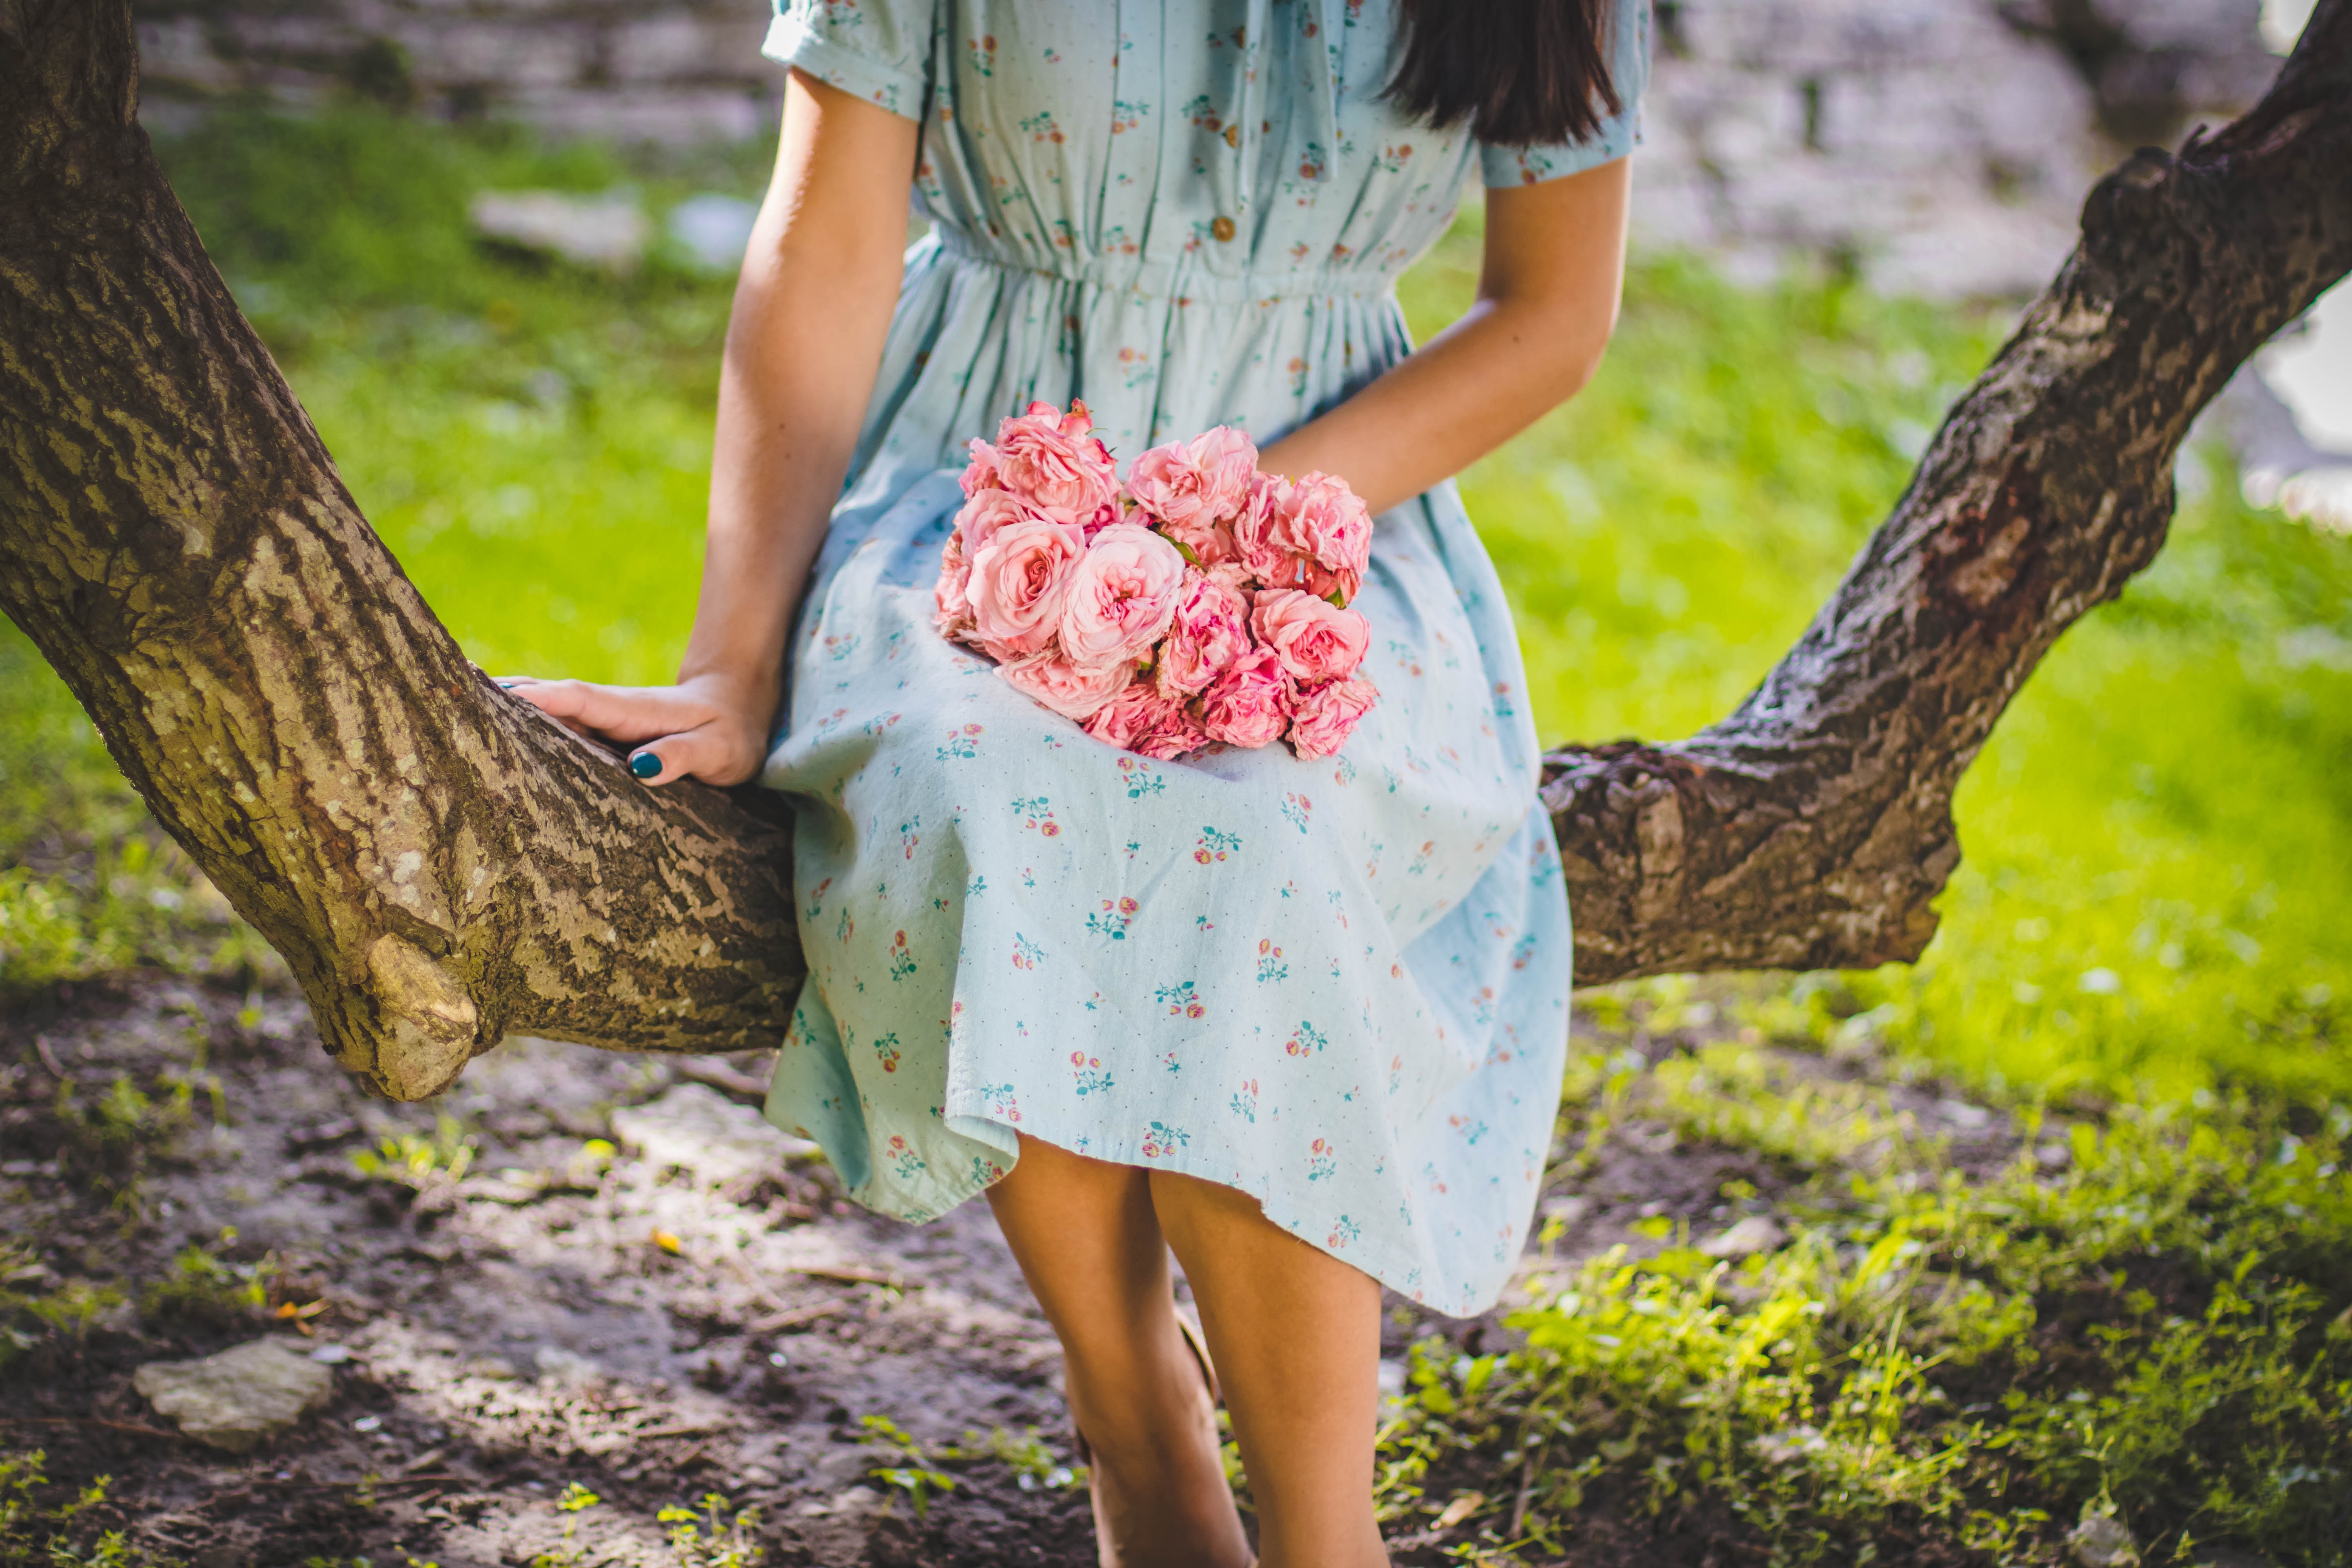
People in nature, pink, photograph, green, clothing, dress, yellow, beauty, tree, spring, fashion, grass, footwear, pattern, summer, waist, street fashion, photography, flower, plant, shoe, photo shoot, human leg, branch, long hair, magenta, brown hair, fashion accessory, floral design, blossom, day dress, trunk, forest, portrait photography, lace